Morden tube station (District Railway)

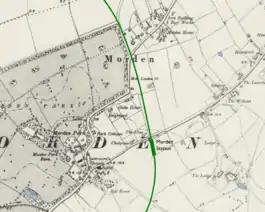
Proposed location superimposed on Ordnance Survey map

Morden (later South Morden) was an authorised railway station planned by the Wimbledon and Sutton Railway (W&SR) and Underground Electric Railways Company of London (UERL), but never built. It was to be located close to the original centre of Morden village in the London Borough of Merton, in south-west London.